Reggae fusion

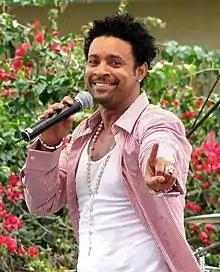
Shaggy, one of the most successful reggae fusion artists.

Shaggy helped bring reggae fusion to mainstream audiences in the early 2000s with hits like "It Wasn’t Me" and "Angel"...